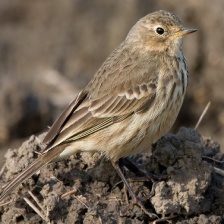
Species: AMERICAN PIPIT
Scientific name: ANTHUS RUBESCENS